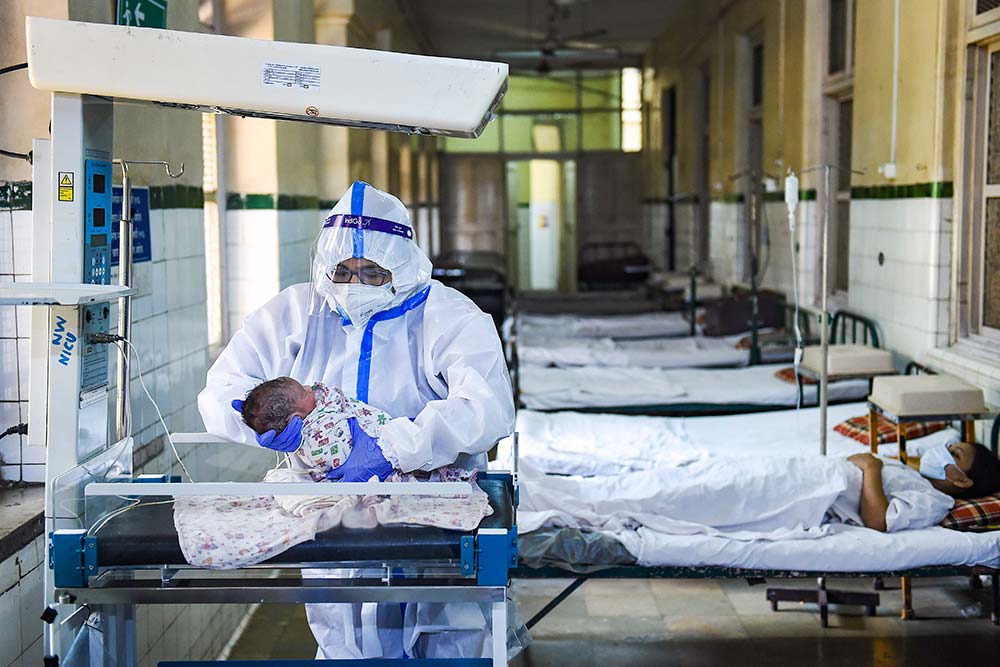
Objects detected:
Face_Shield
Mask
Coverall